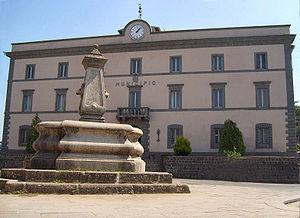
Castel Giorgio est une commune italienne d'environ 2 200 habitants, située dans la province de Terni, dans la région Ombrie, en Italie centrale.